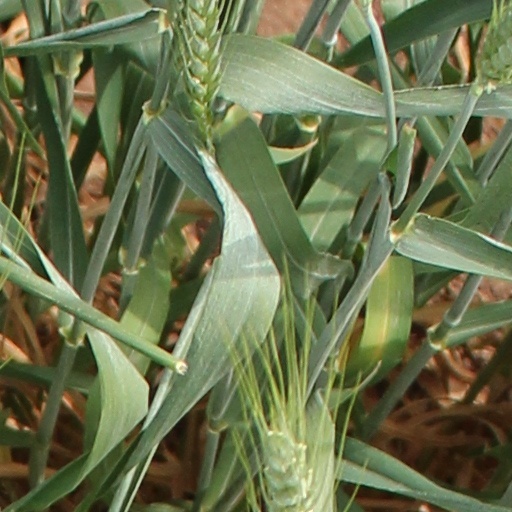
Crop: wheat